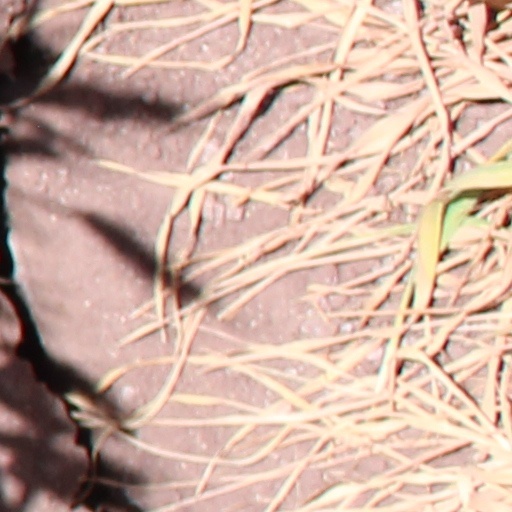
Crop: wheat